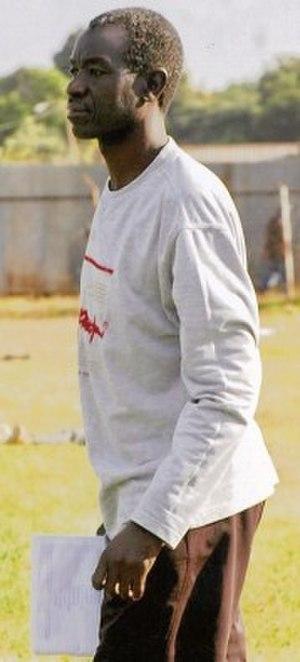
Peter Kaumba est un ancien footballeur zambien reconverti entraîneur.